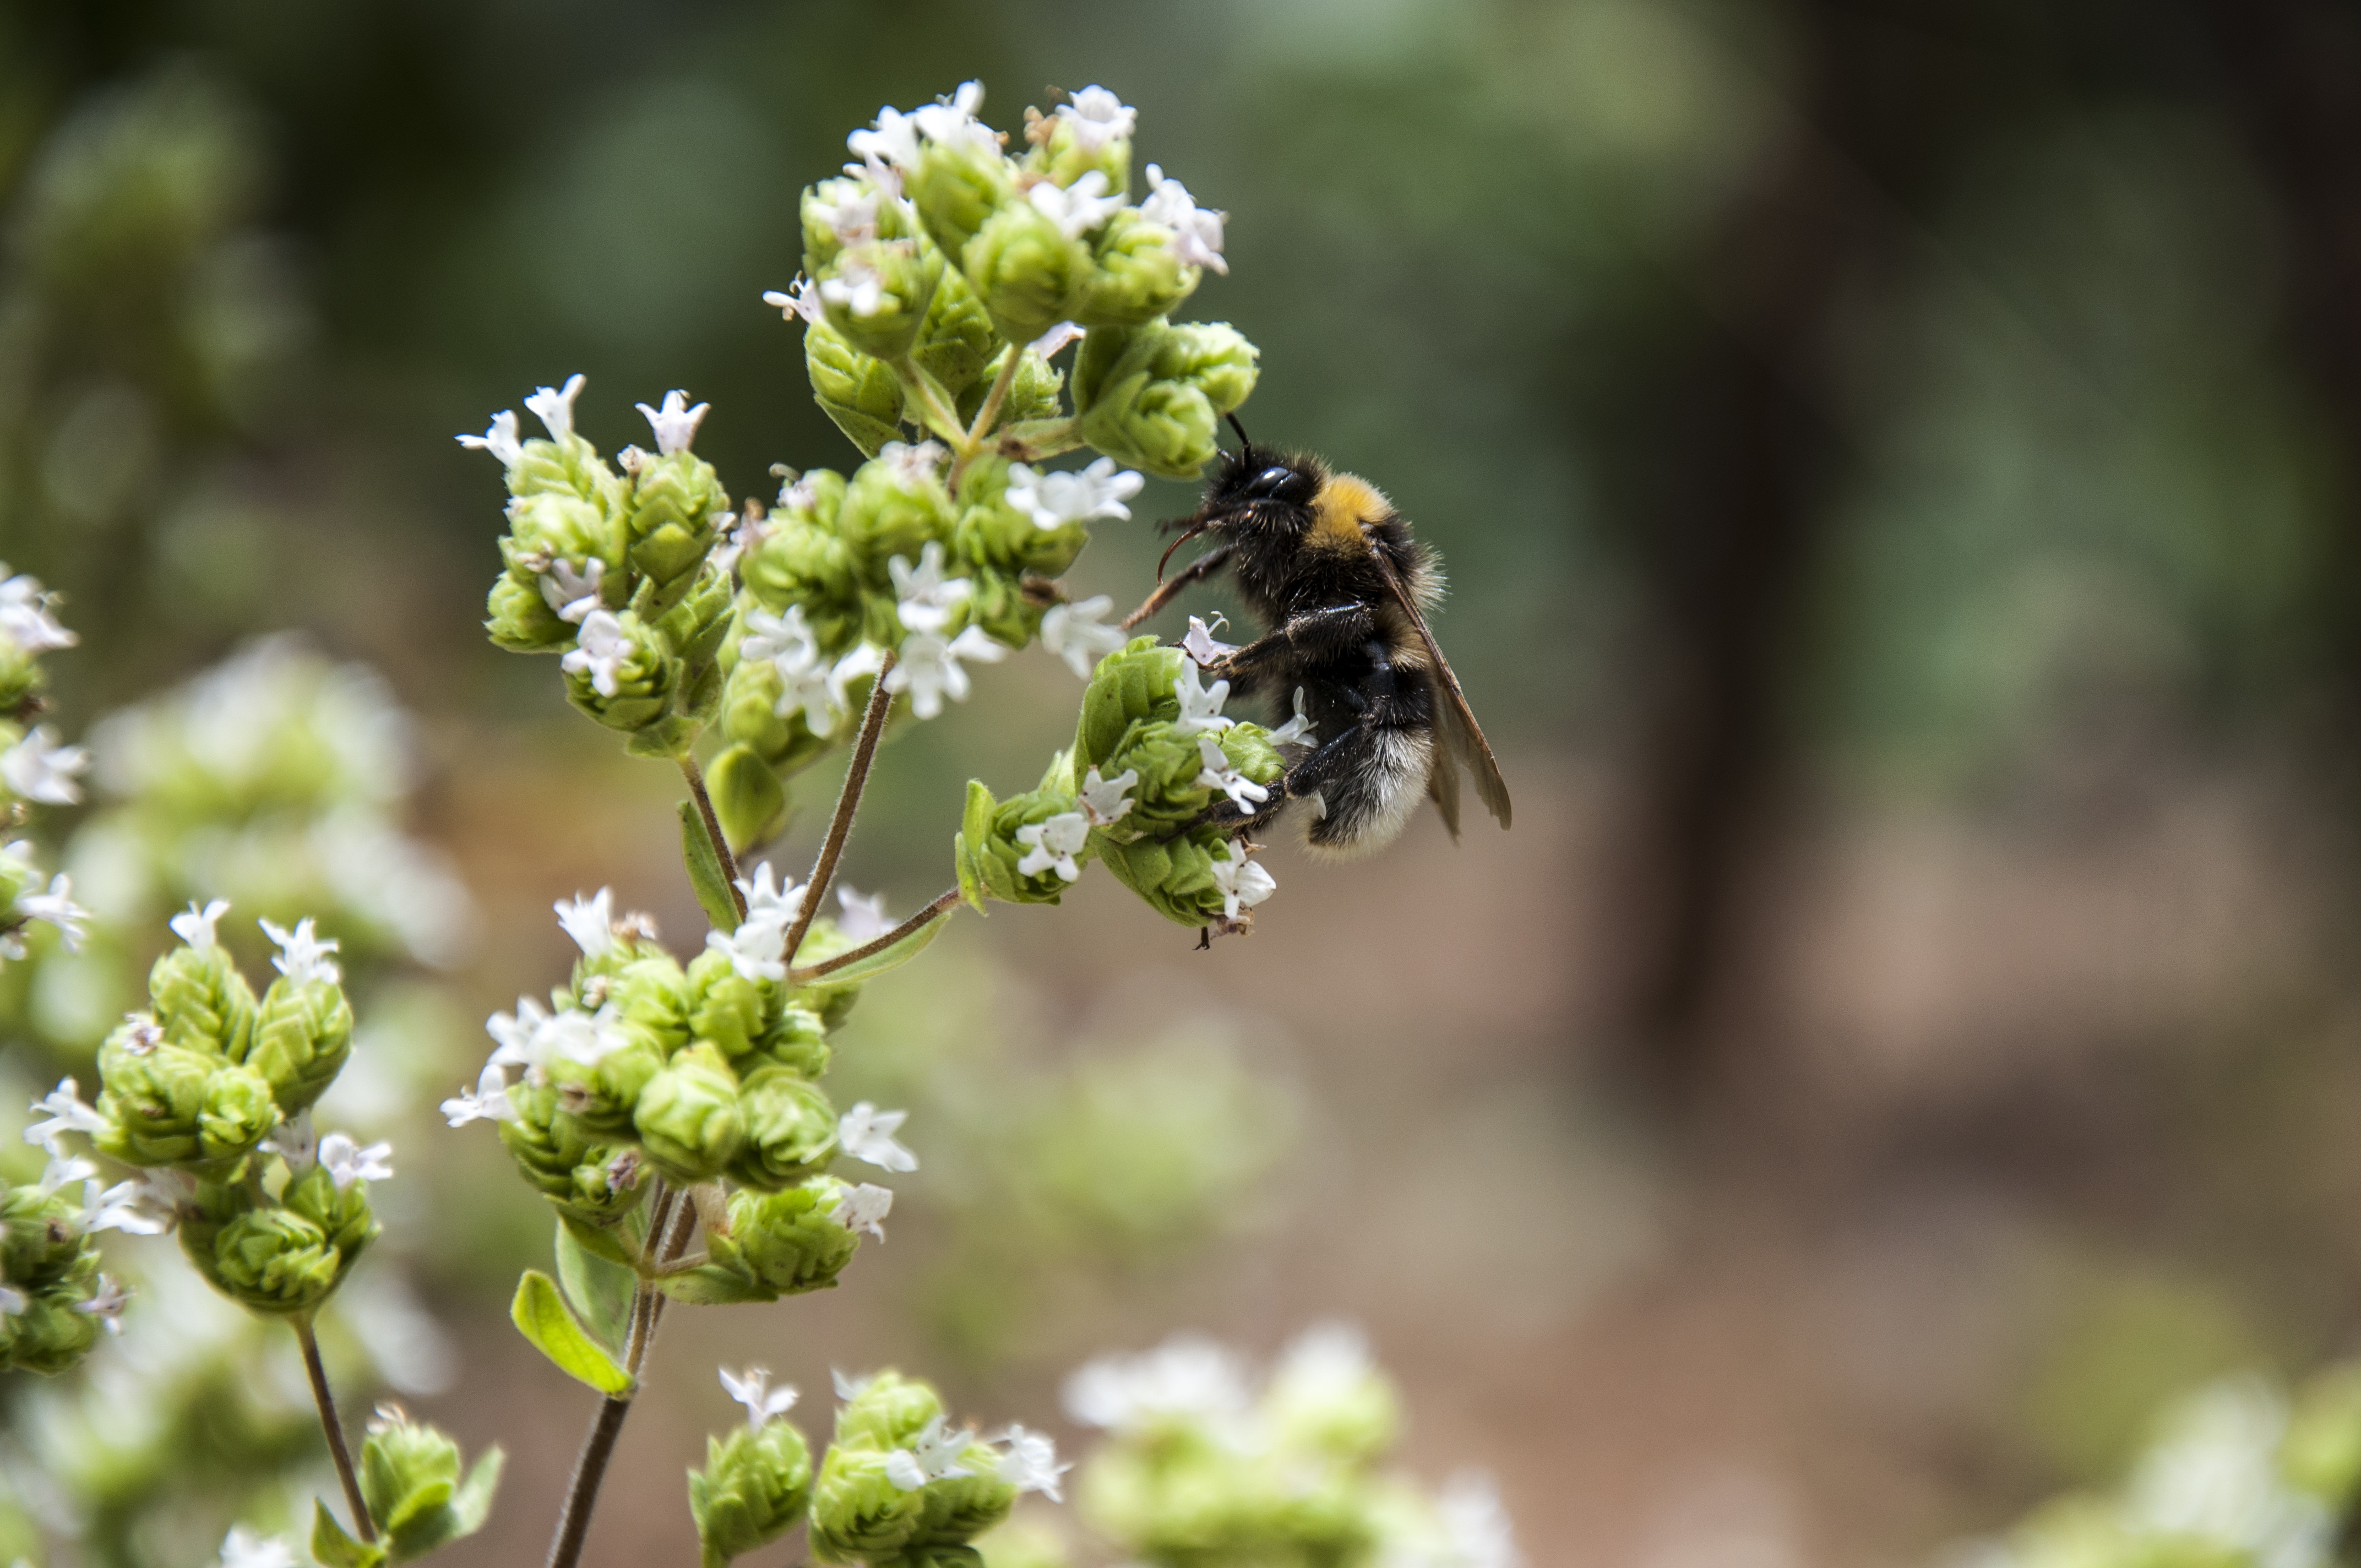
nature, branch, blossom, plant, flower, pollen, spring, insect, botany, flora, fauna, invertebrate, wildflower, flowers, bee, bumblebee, nectar, macro photography, honey bee, pollinator, membrane winged insect